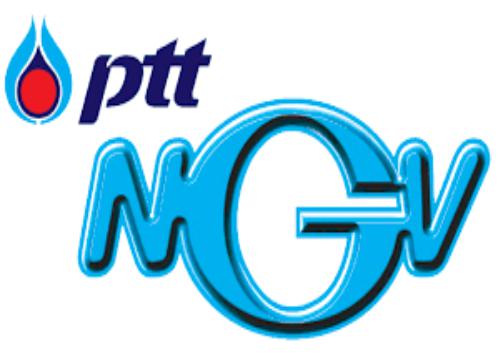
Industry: Others